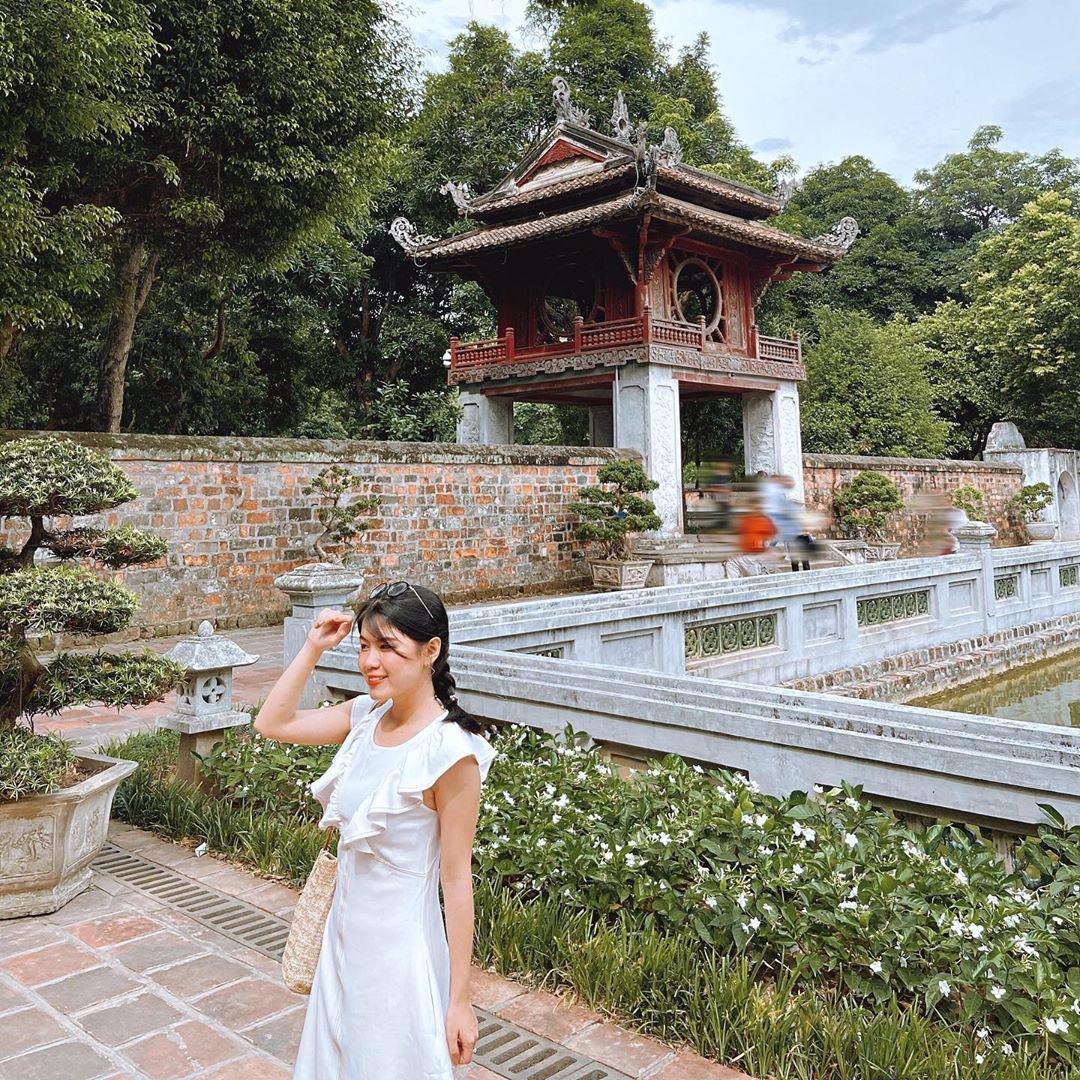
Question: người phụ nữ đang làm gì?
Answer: đang tạo dáng để chụp ảnh